Highland Railway L Class

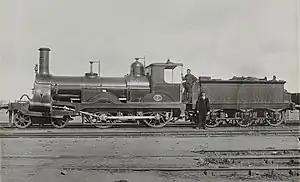

The Highland Railway L class, also known as ‘Skye Bogies’ due to their association with the Kyle of Lochalsh Line. They were essentially mixed traffic versions of the earlier "Duke" or F class.